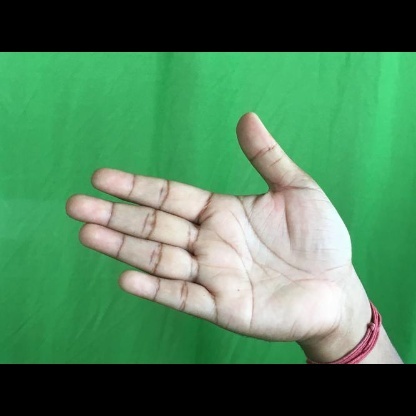
Mudra: Ardhachandran